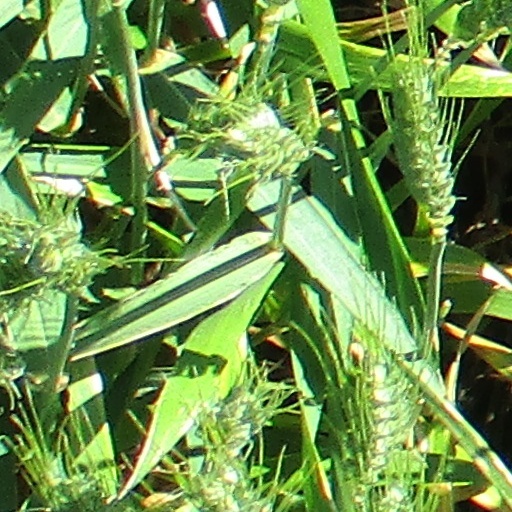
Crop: wheat